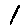
Label: 1